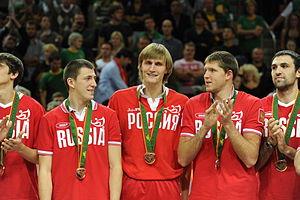
L’équipe de Russie de basket-ball est la sélection qui représente la Russie dans les compétitions majeures de basket-ball depuis 1993. Elle est placée sous l'égide la Fédération russe de basket-ball.